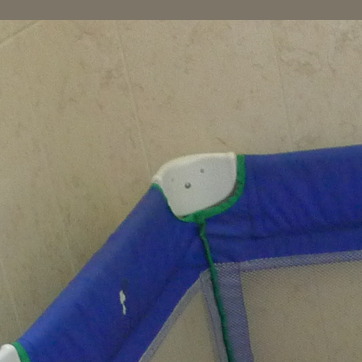
Material: plastic